Vereinigte Flugtechnische Werke

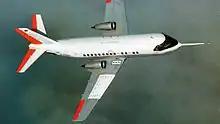
VFW 614 inflight from above

As envisioned, Fokker's established civil sales unit and support infrastructure was to be used to support the VFW 614 programme; however, the union has been regarded by some commentators as having been an 'unhappy arrangement'. The programme suffered several early blows, including the loss of the first prototype on 1 February 1972, which was attributed to an instance of elevator flutter. VFW had also taken the relatively bold decision to develop both an entirely new airframe and a new engine in parallel; the latter element being impacted by Rolls-Royce's bankruptcy in 1971, effectively threatening the supply of the only suitable engines for the airliner. By February 1975, only ten aircraft had been ordered. During April 1975, the first production VFW 614 made its first flight; it was delivered to Denmark's Cimber Air four months later.